Moody Bible Institute

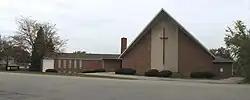
Moody Theological Seminary-Michigan

In November 2009, Moody Bible Institute and Michigan Theological Seminary jointly announced plans for Michigan Theological Seminary to merge with Moody Bible Institute's Moody Theological Seminary and Graduate School. In January 2010, Michigan Theological Seminary became Moody Theological Seminary–Michigan located in Plymouth, Michigan.